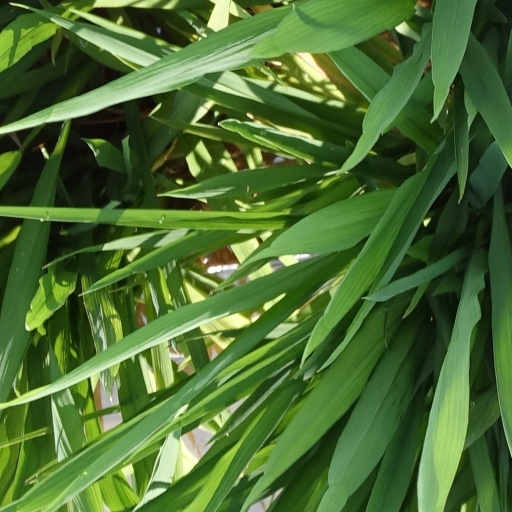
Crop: rice